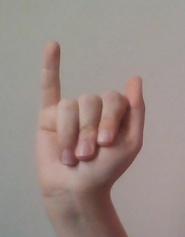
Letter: meem